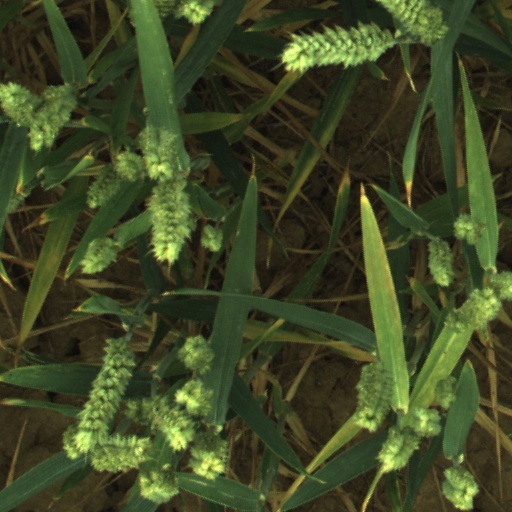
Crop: wheat